Magnetic flow meter

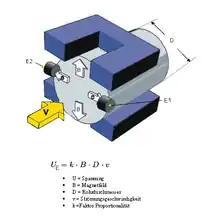
Magnetic flow meter

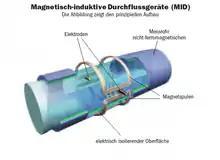
Electromagnetic flow meter

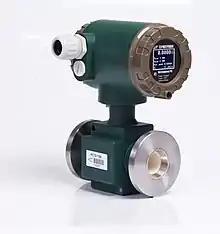
Electromagnetic flow meter

A "magnetic flow meter" (mag meter, electromagnetic flow meter) is a transducer that measures fluid flow by the voltage induced across the liquid by its flow through a magnetic field. A magnetic field is applied to the metering tube, which results in a potential difference proportional to the flow velocity perpendicular to the flux lines. The physical principle at work is electromagnetic induction. The magnetic flow meter requires a conducting fluid, for example, water that contains ions, and an electrical insulating pipe surface, for example, a rubber-lined steel tube.